Yae's Sakura

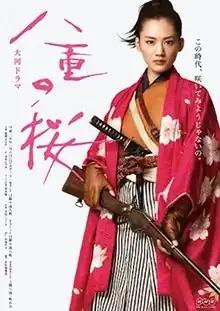
Promotional poster

is a 2013 Japanese historical drama television series and the 52nd NHK taiga drama. Written by Mutsumi Yamamoto, the drama focuses on Niijima Yae, who is portrayed by Haruka Ayase. Yae is a strong believer in women's rights and the story follows her journey in Japan, during the time it is opened up to Western ideas.